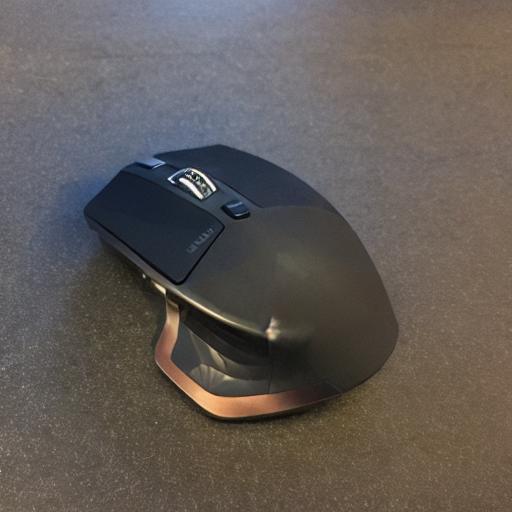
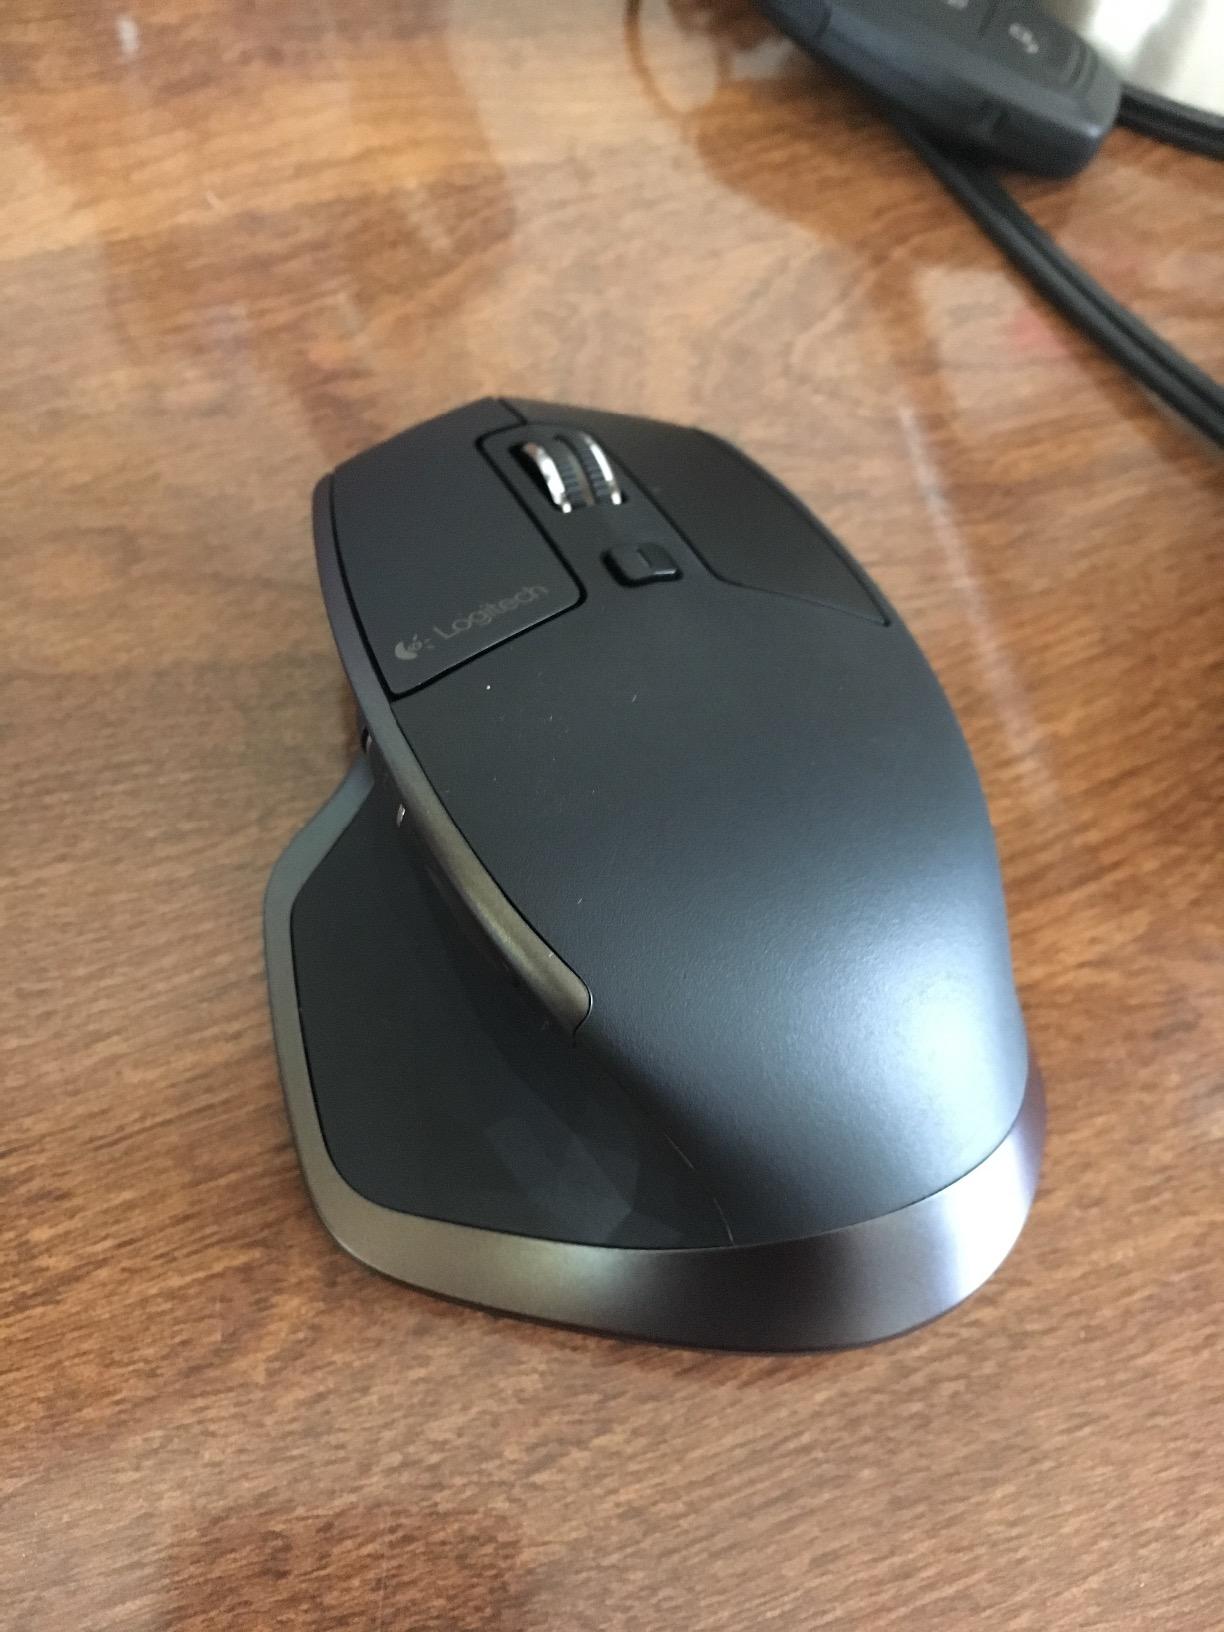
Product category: mouse
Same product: no